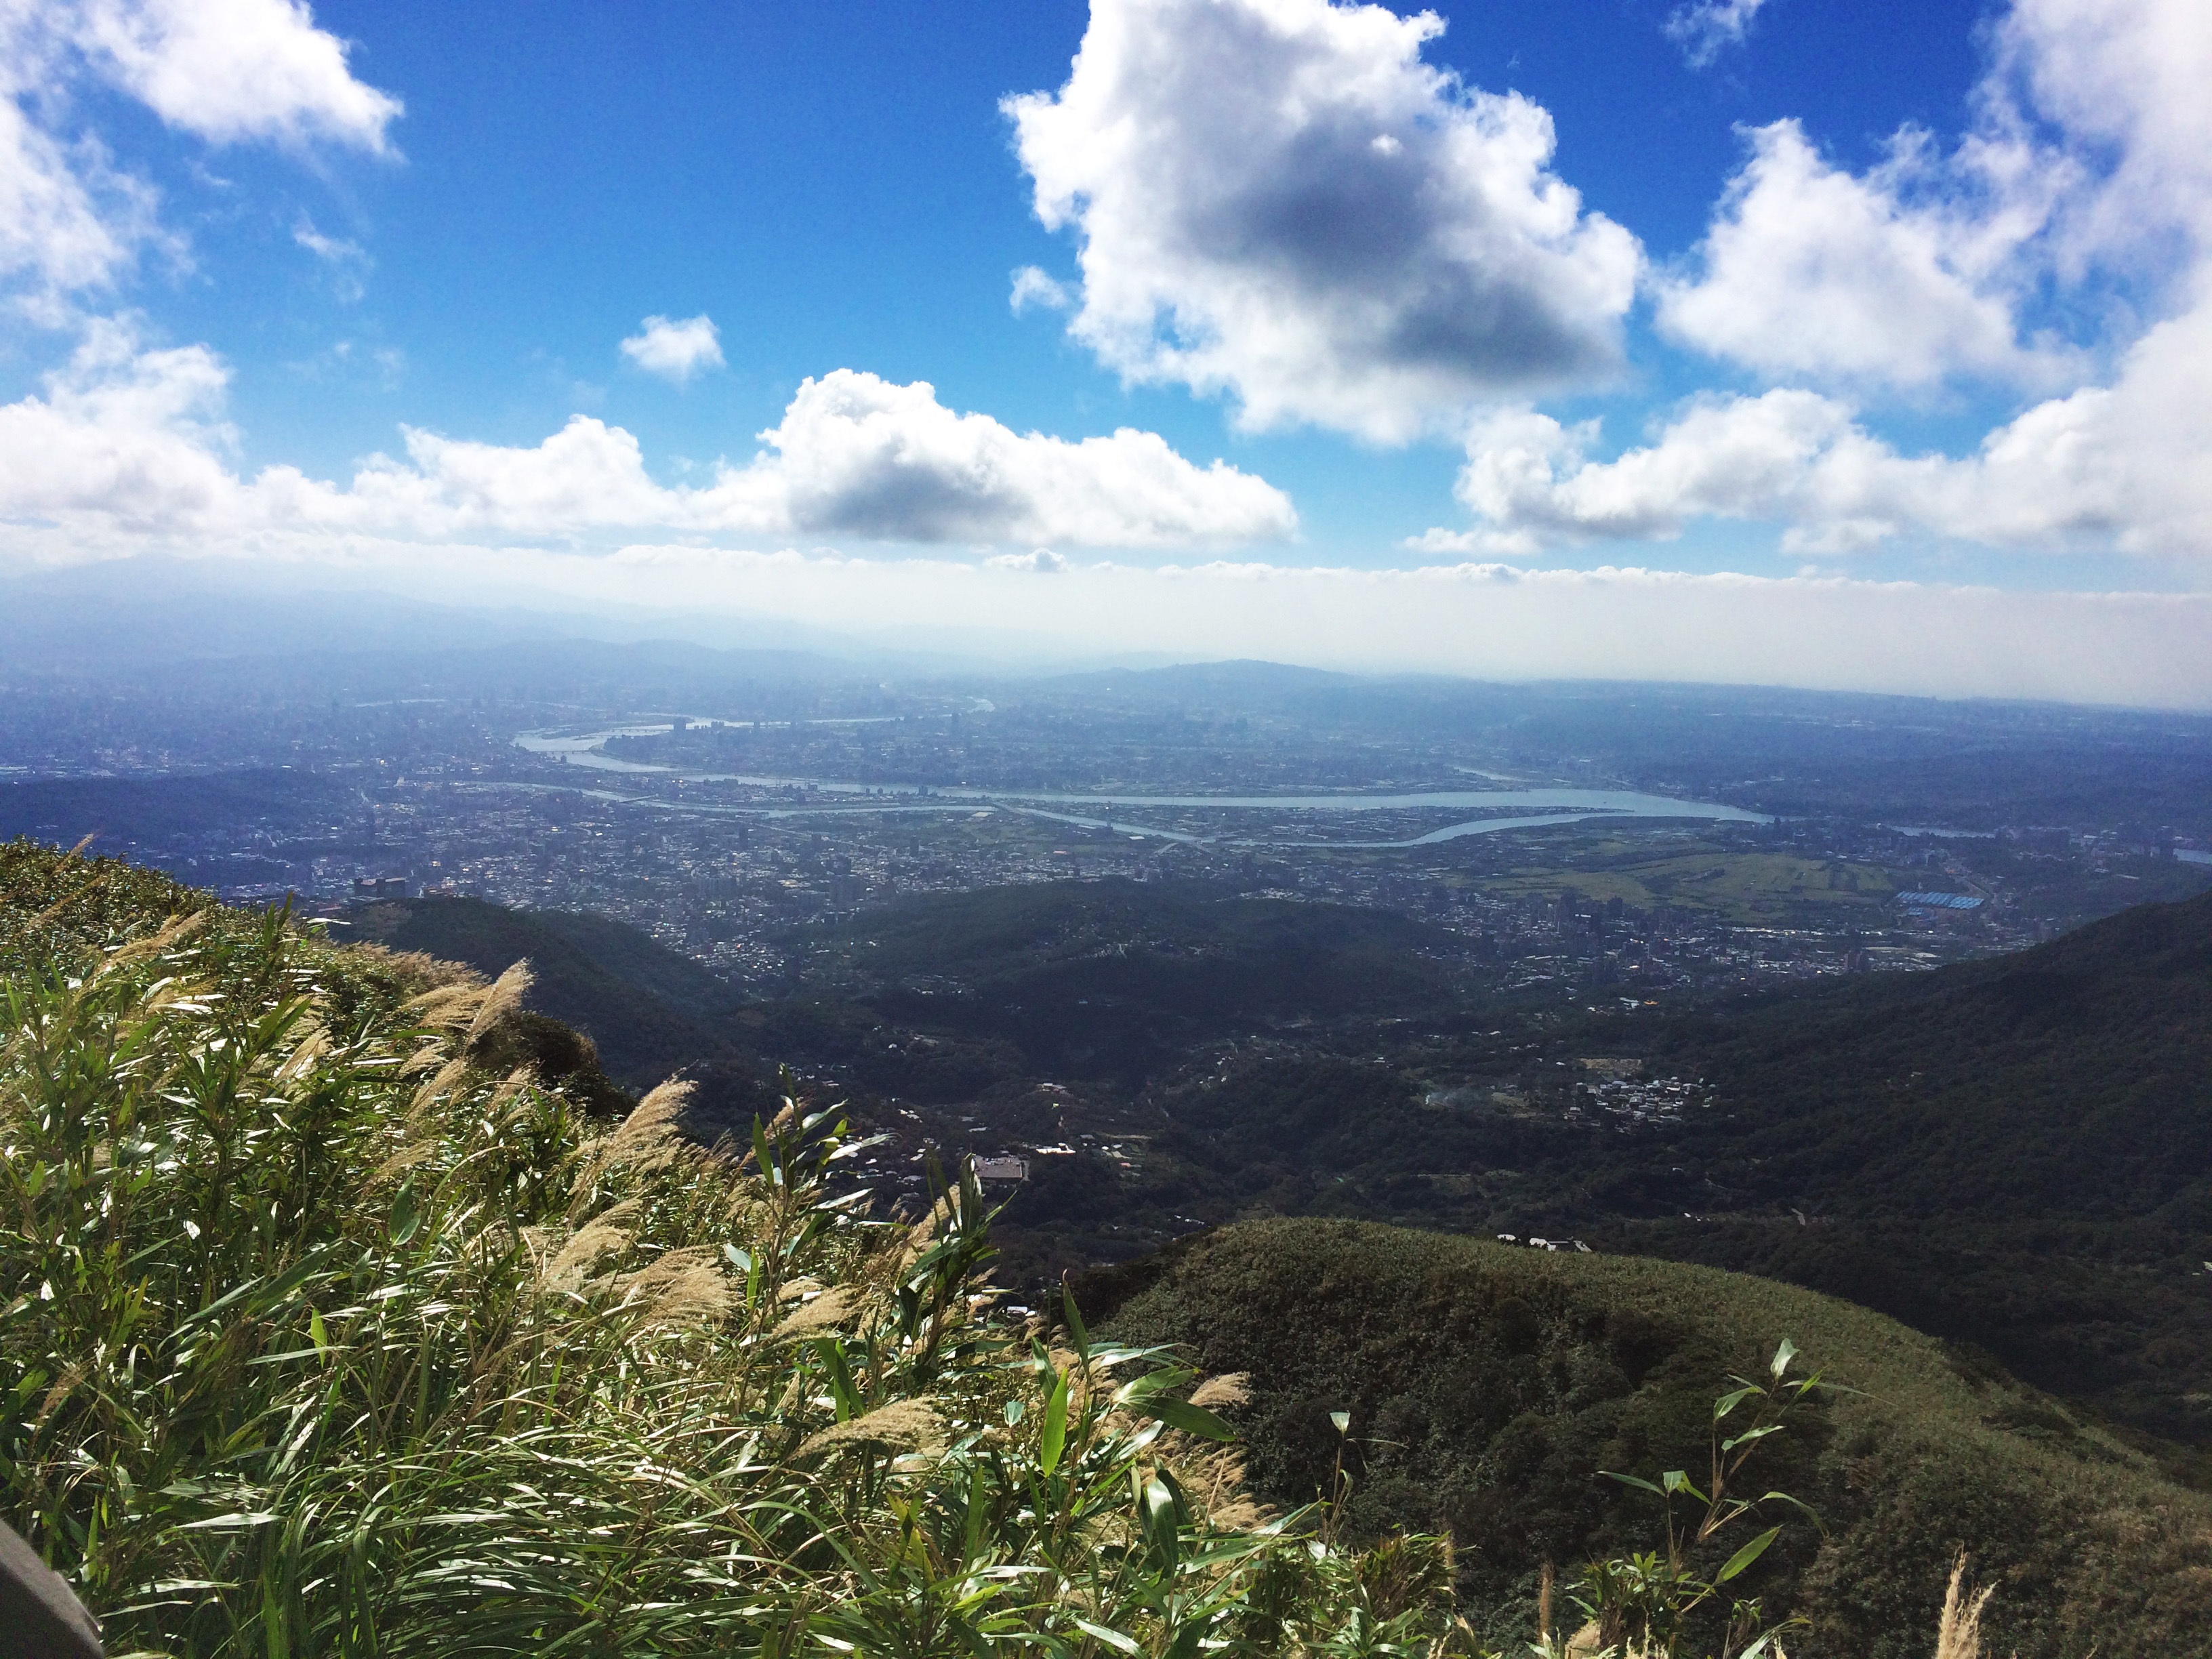
landscape, coast, grass, horizon, mountain, cloud, sky, field, meadow, hill, adventure, valley, mountain range, ridge, plain, summit, clouds, grassland, vision, plateau, taipei, taiwan, fell, ecosystem, landform, mountain pass, river basin, miscanthus, xiao youkeng, qixingshan, geographical feature, mountainous landforms, yangmingshan